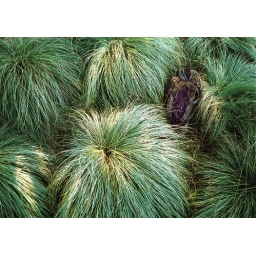
duck in grass